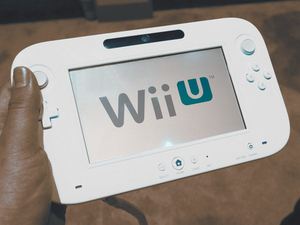
Le Wii U GamePad est une manette utilisée par la console Wii U de Nintendo. Cette manette intègre des éléments d'une tablette tactile, comme un écran tactile résistif, tout en conservant les caractéristiques d'une manette traditionnelle. L'écran tactile peut être utilisé pour donner des informations supplémentaires au joueur ou bien pour proposer un gameplay asymétrique avec une vue différente du jeu. Le Wii U GamePad permet aussi de jouer sans que la télévision soit allumée, en transférant la partie en cours sur l'écran du Wii U GamePad. La manette propose également des fonctions n'entrant pas dans le domaine du jeu vidéo, comme la possibilité d'utiliser le Wii U GamePad comme télécommande universelle.